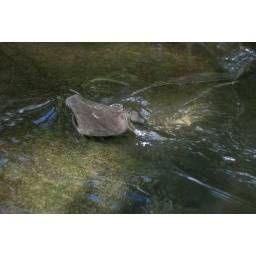
This looks exactly like plastic wrap to me.. But it is a real picture of a real stone in a real stream!